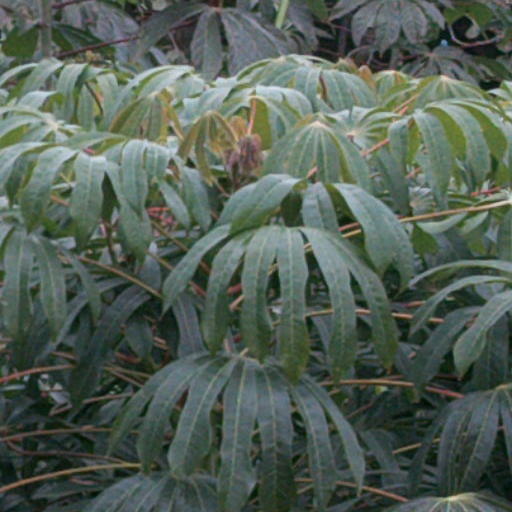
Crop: cassava